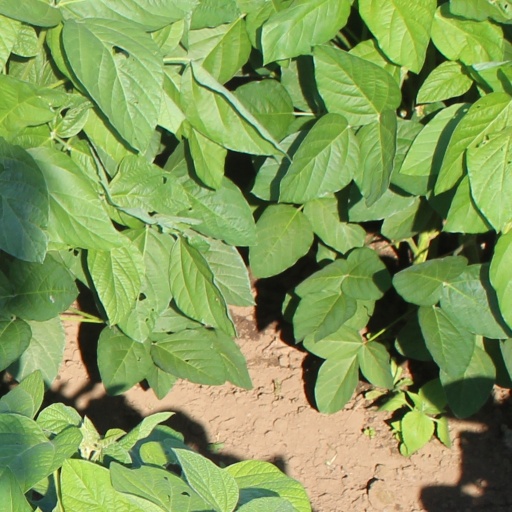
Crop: soybean